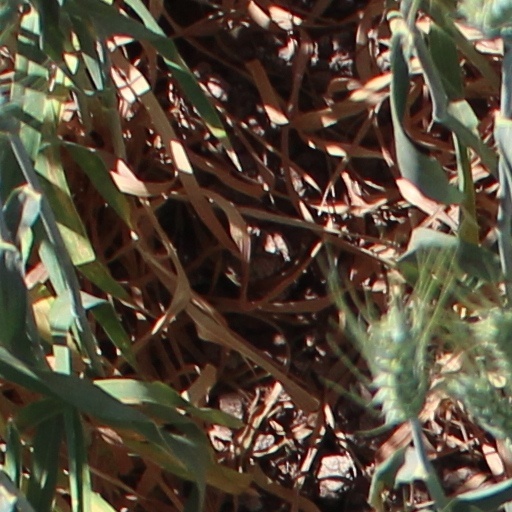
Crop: wheat